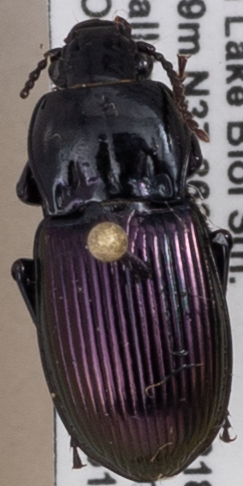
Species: Myas cyanescens
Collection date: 2021-06-15
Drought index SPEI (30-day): -0.51
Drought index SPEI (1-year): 0.718
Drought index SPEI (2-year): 1.28